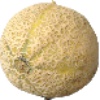
Label: Cantaloupe 2